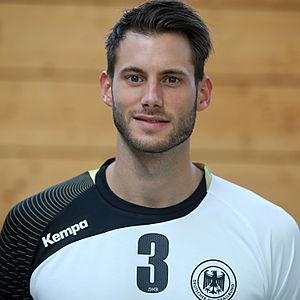
Uwe Gensheimer, né le 26 octobre 1986 à Mannheim, est un joueur de handball international allemand, évoluant au poste d'ailier gauche. Après avoir évolué pendant 13 saisons avec le club du Rhein-Neckar Löwen et refusé les offres notamment du THW Kiel et du FC Barcelone, il se laisse séduire par le projet du Paris Saint-Germain avec lequel il signe un contrat de trois ans à compter de l'intersaison 2016.